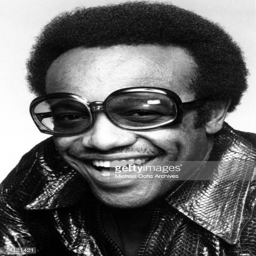
rhythm and blues artist poses for a portrait